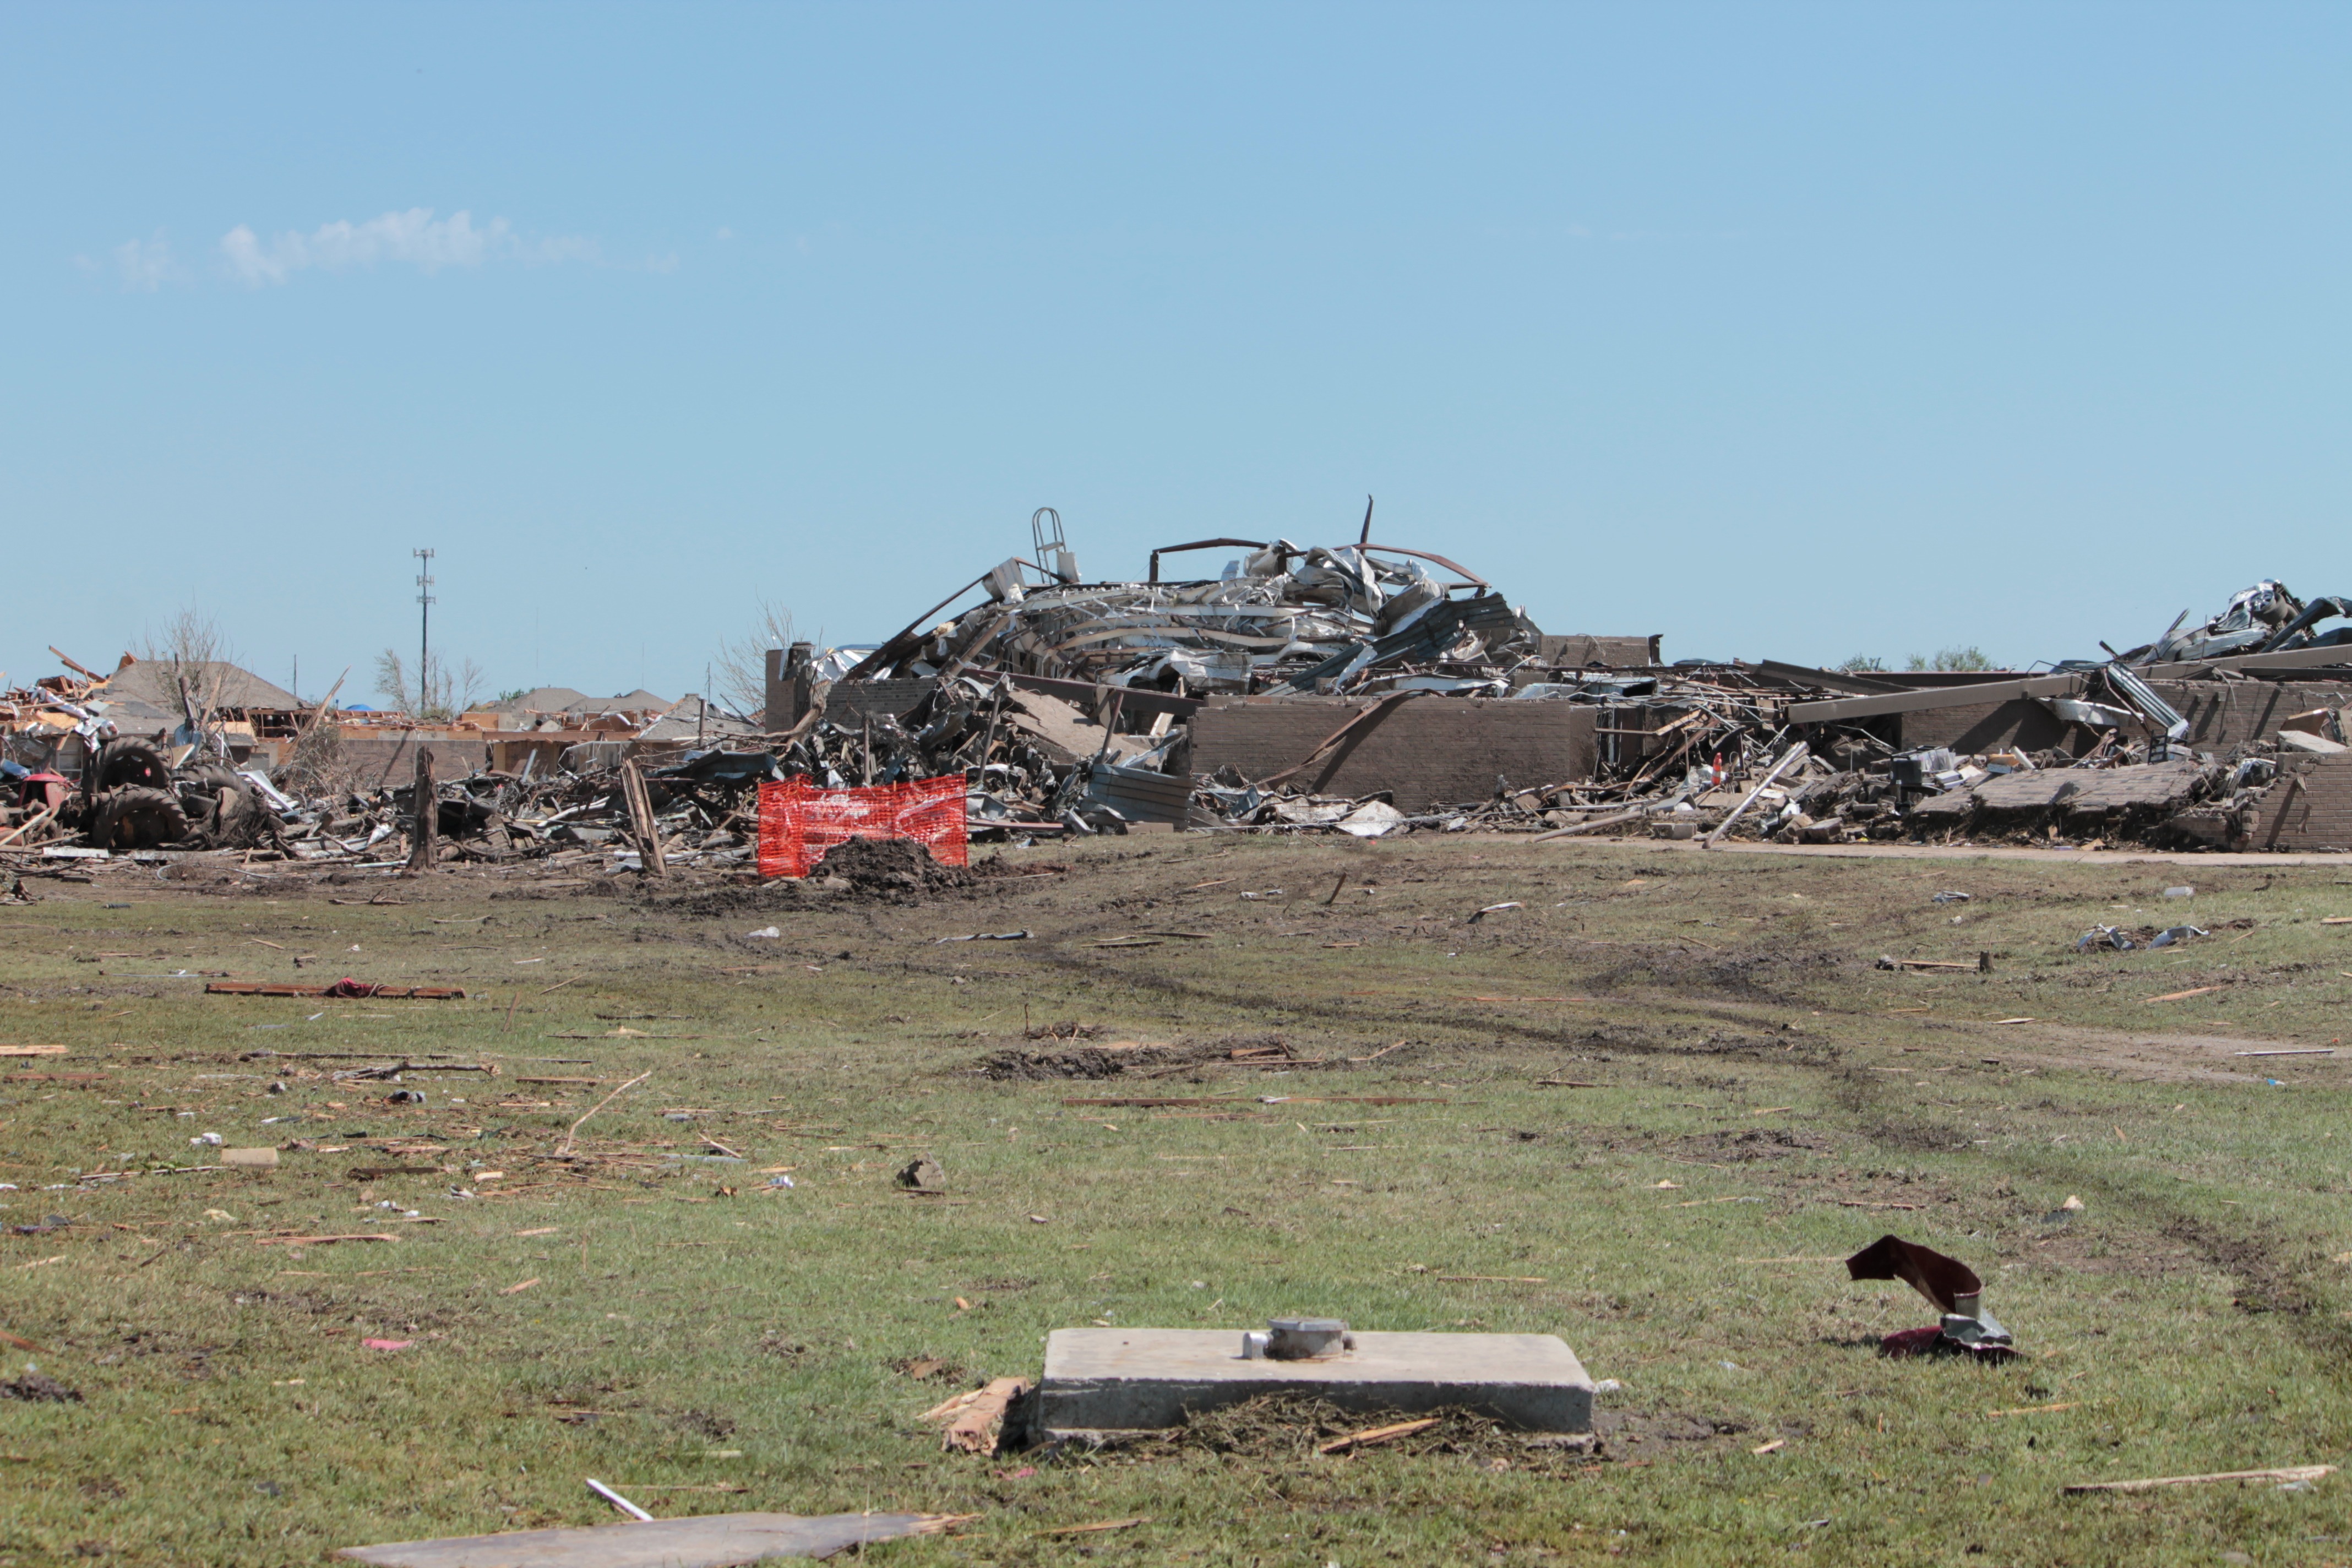
ruin, destroyed, tornado, natural disaster, disaster, destruction, oklahoma, moore, devastation, geological phenomenon, briarwood school